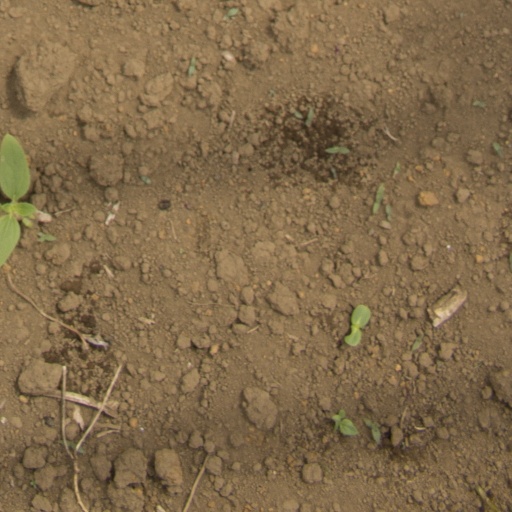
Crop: Jerusalem artichoke